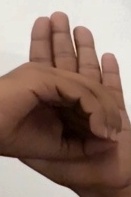
ASL sign: 0